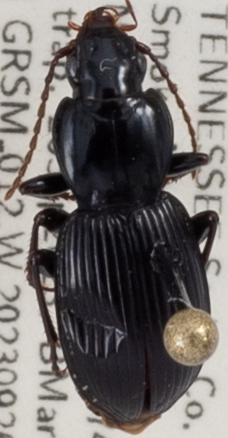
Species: Cyclotrachelus freitagi
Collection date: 2023-09-26
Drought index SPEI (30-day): -0.576
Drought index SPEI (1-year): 0.184
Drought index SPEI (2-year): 0.406